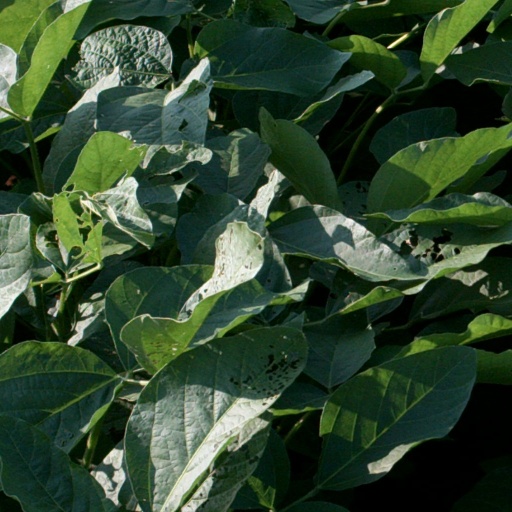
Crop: soybean